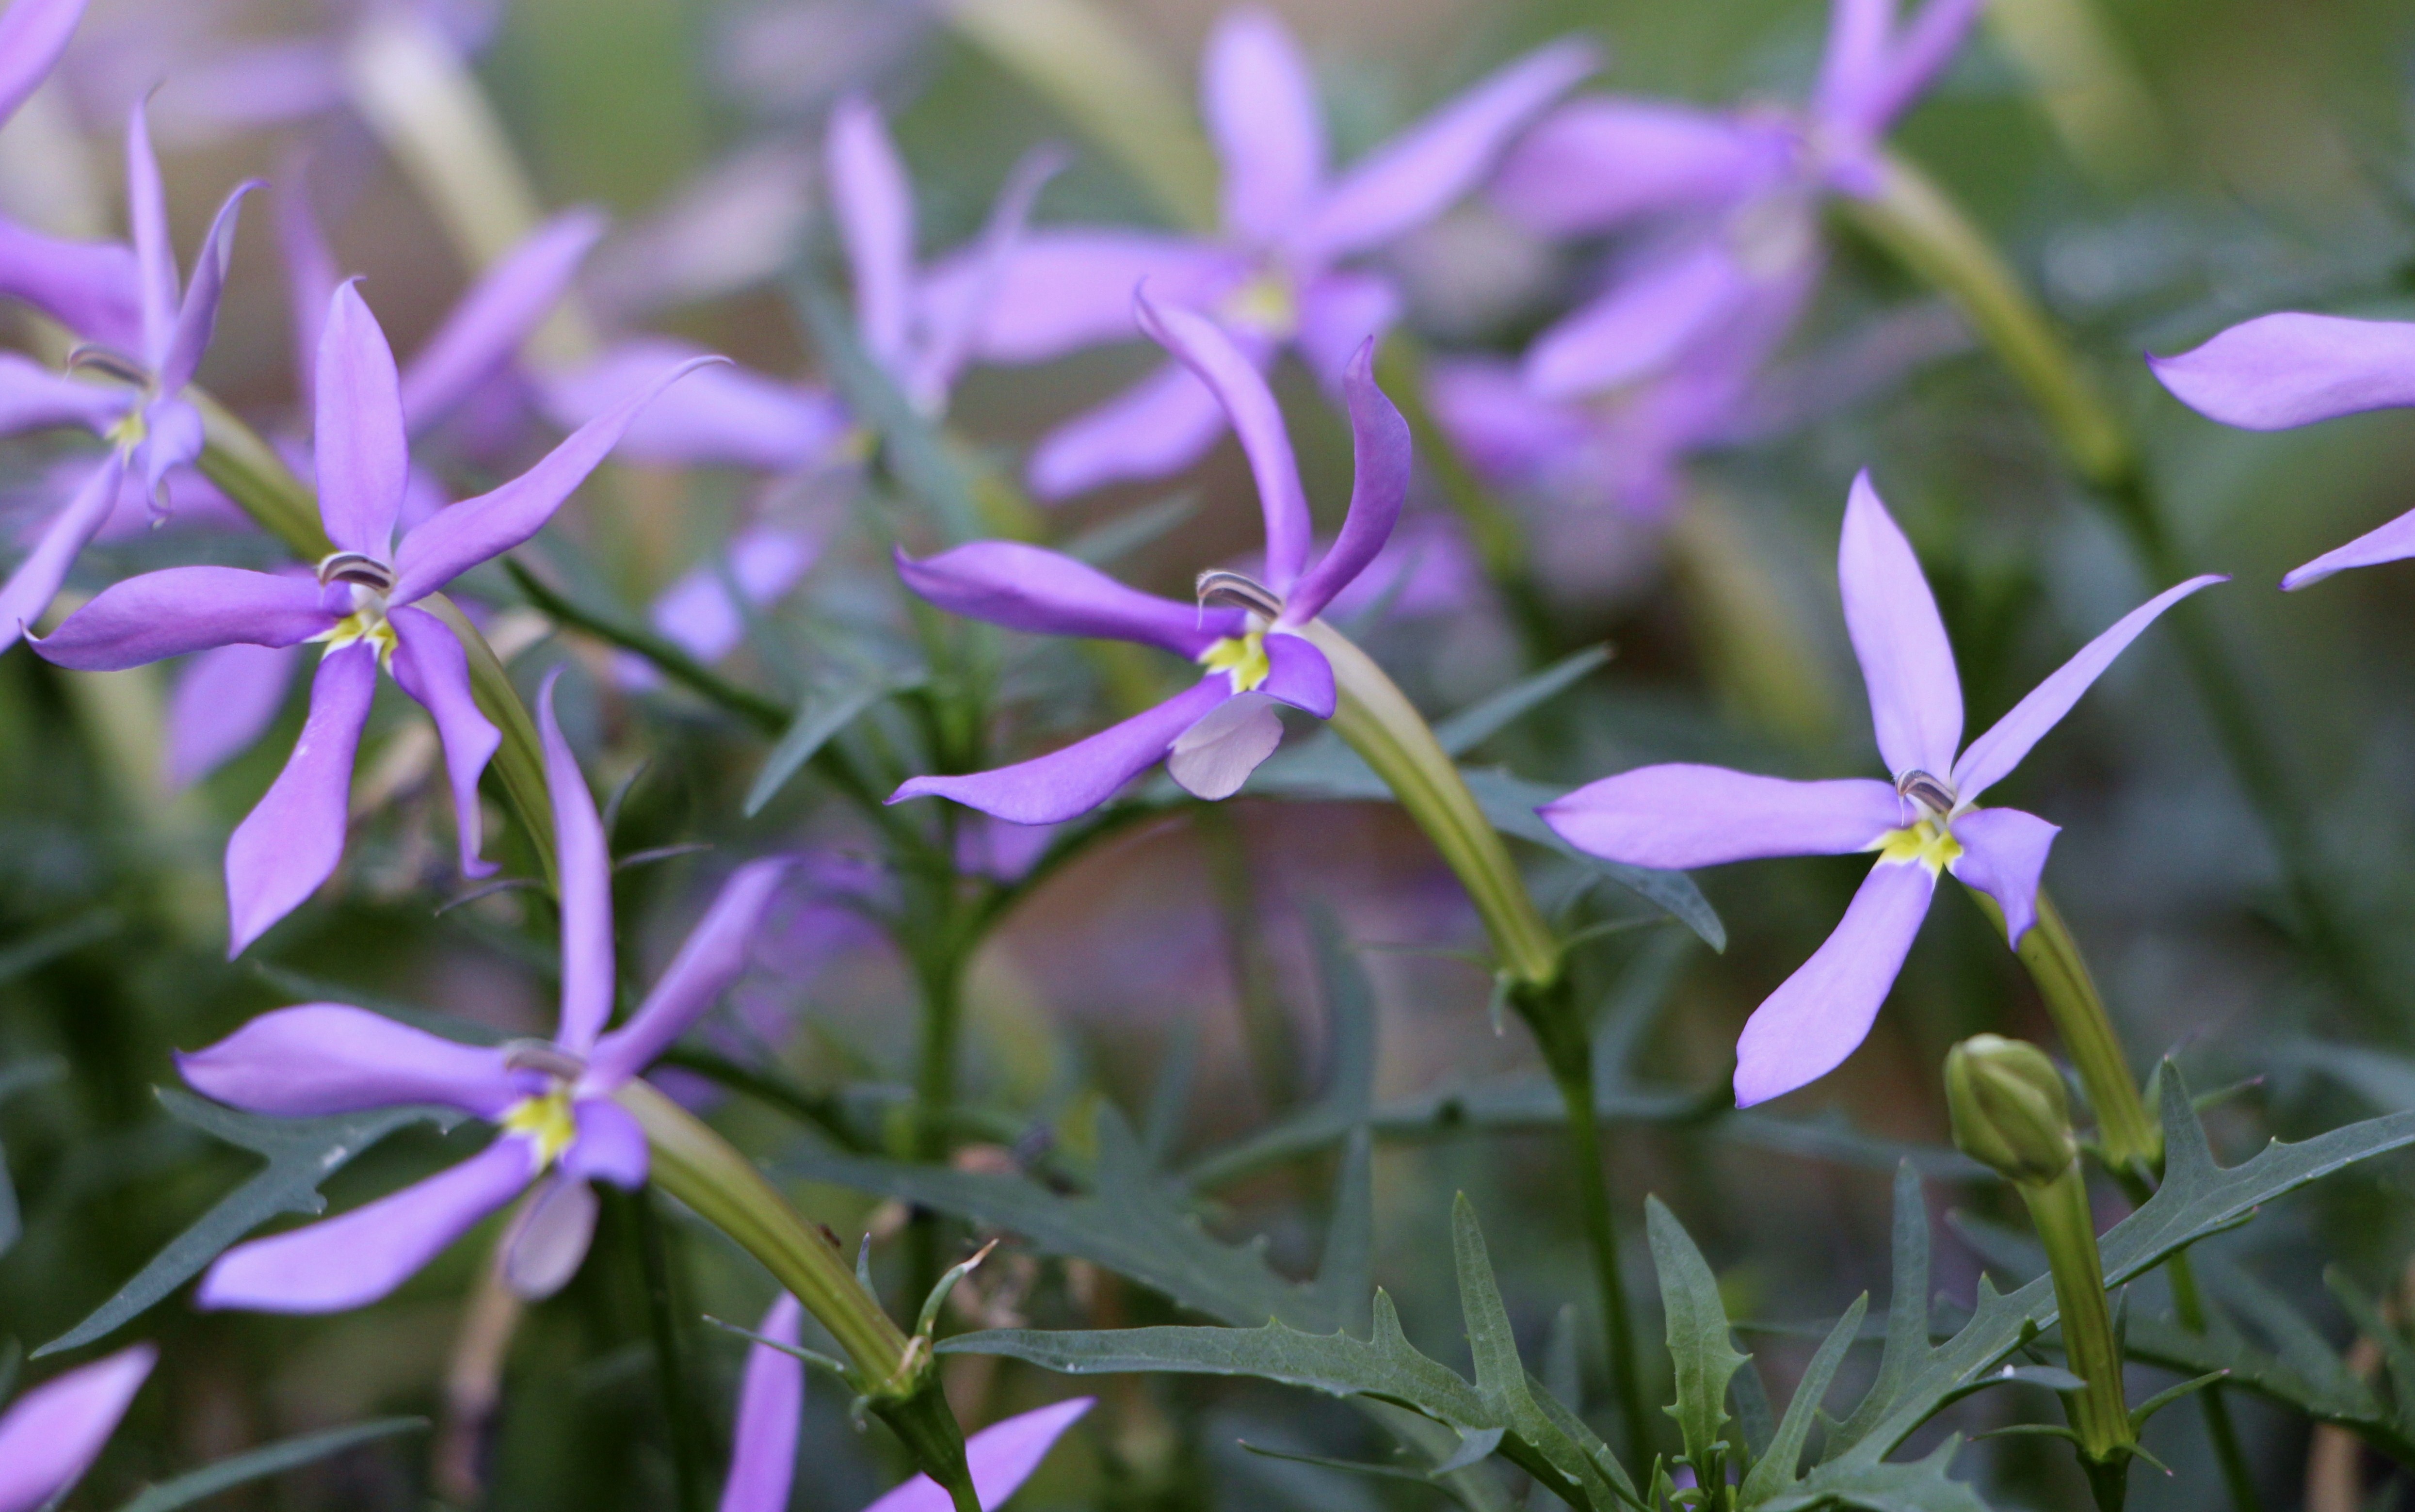
nature, plant, flower, purple, botany, flora, wildflower, flowers, macro photography, flowering plant, bellflower family, dendrobium, land plant